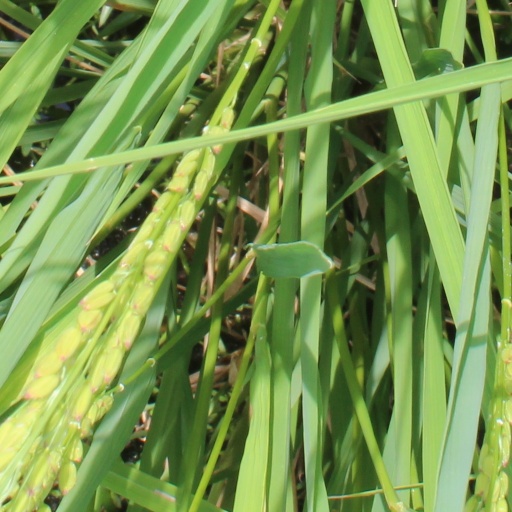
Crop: rice